Eveliina Määttänen

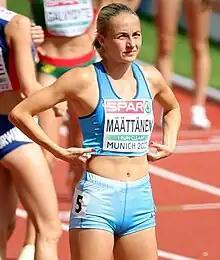

Eveliina Määttänen (born 1 September 1995) is a track and field athlete from Finland who has won multiple national championships titles, predominantly over 800 metres. She competed at the 2024 Olympic Games.